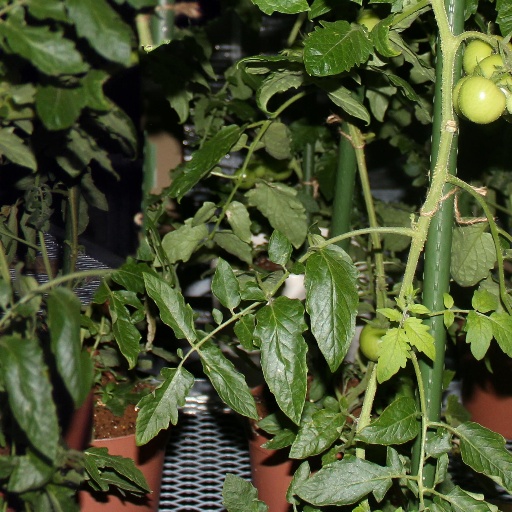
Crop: tomato